Magway, Myanmar

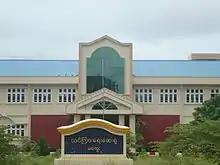

The 3,000-seat Magway Stadium is a multi-use stadium and used mostly for football matches. The stadium is the home ground of Magway F.C, a Myanmar National League (MNL) football club. But, Magway FC was abolished in 2020,October.